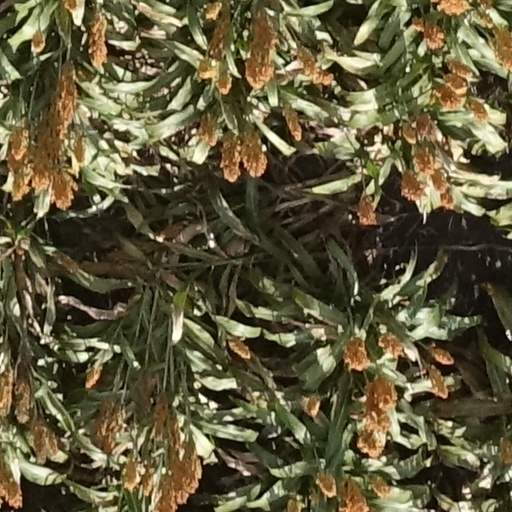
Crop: sorghum